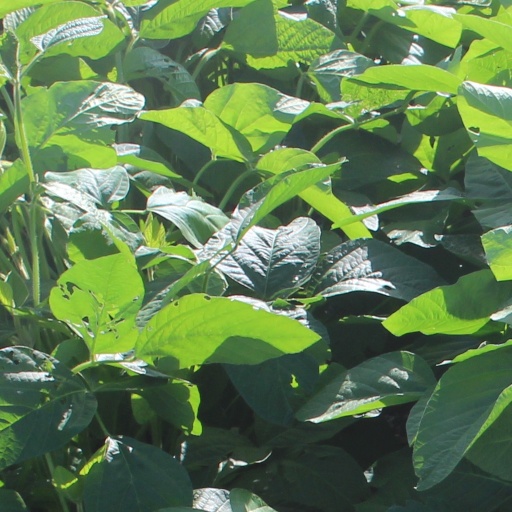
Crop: soybean